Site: brandenburg
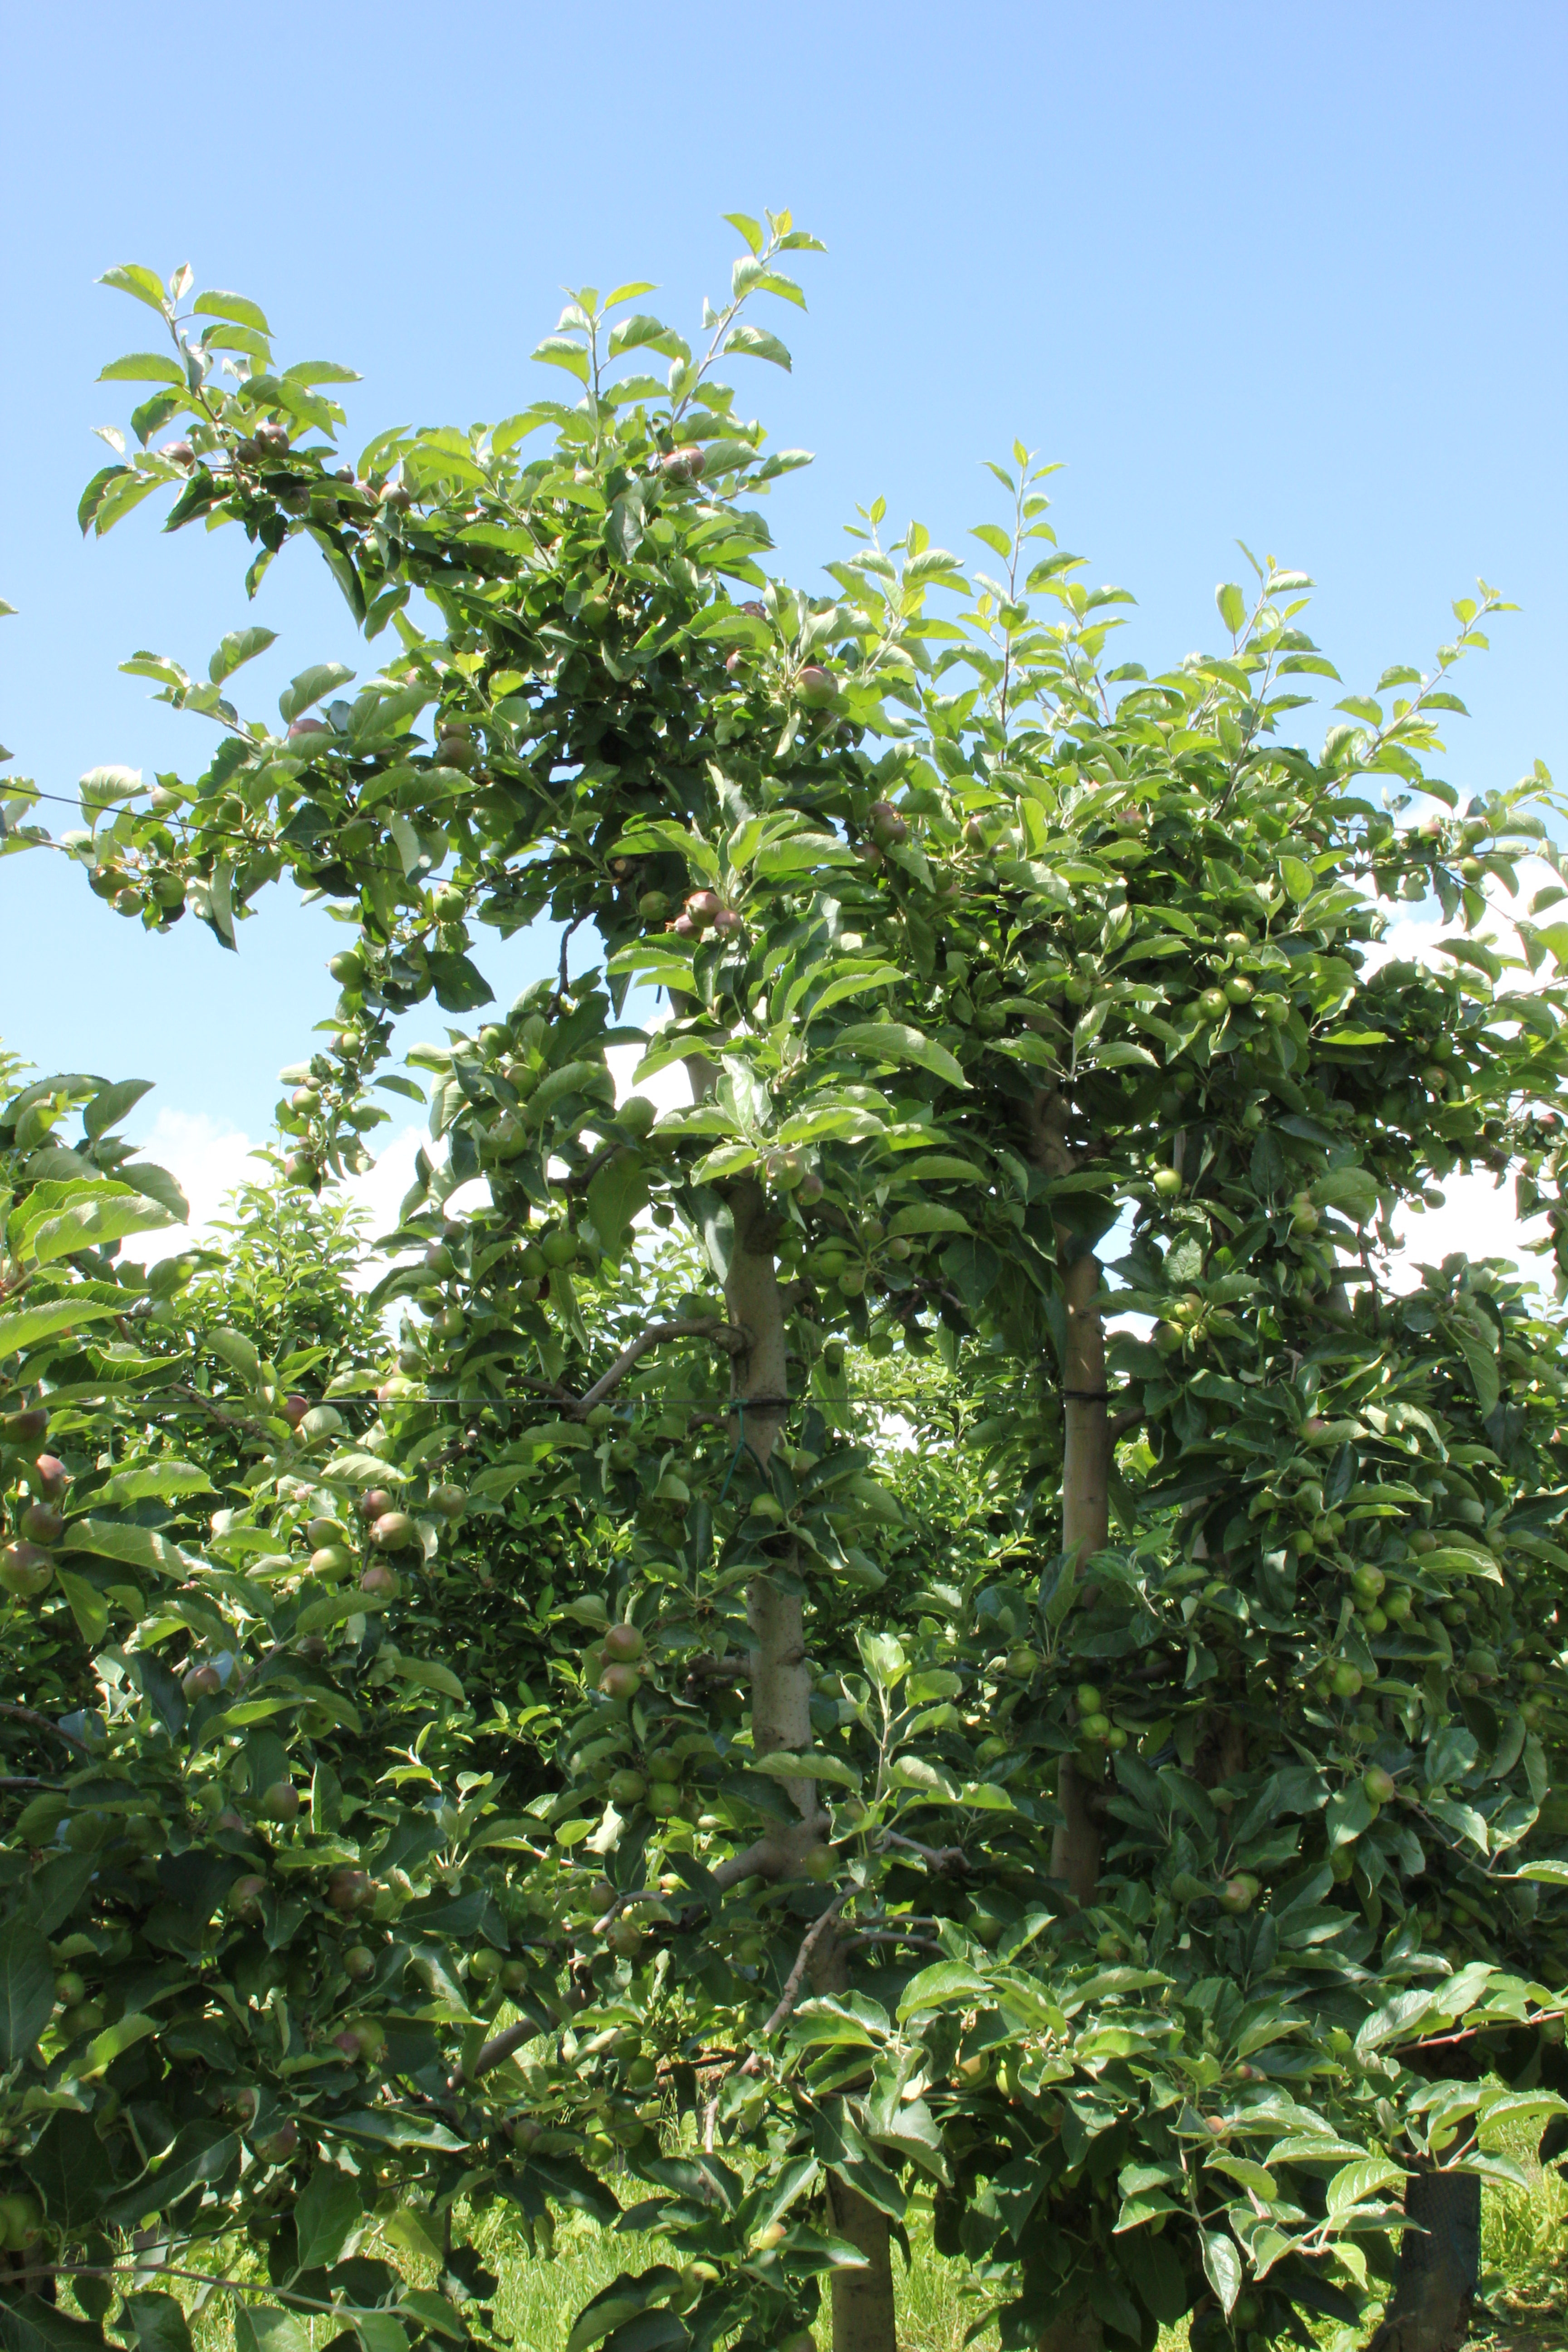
Growth stage (BBCH 73): Development of fruit